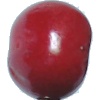
Label: Cherry 2